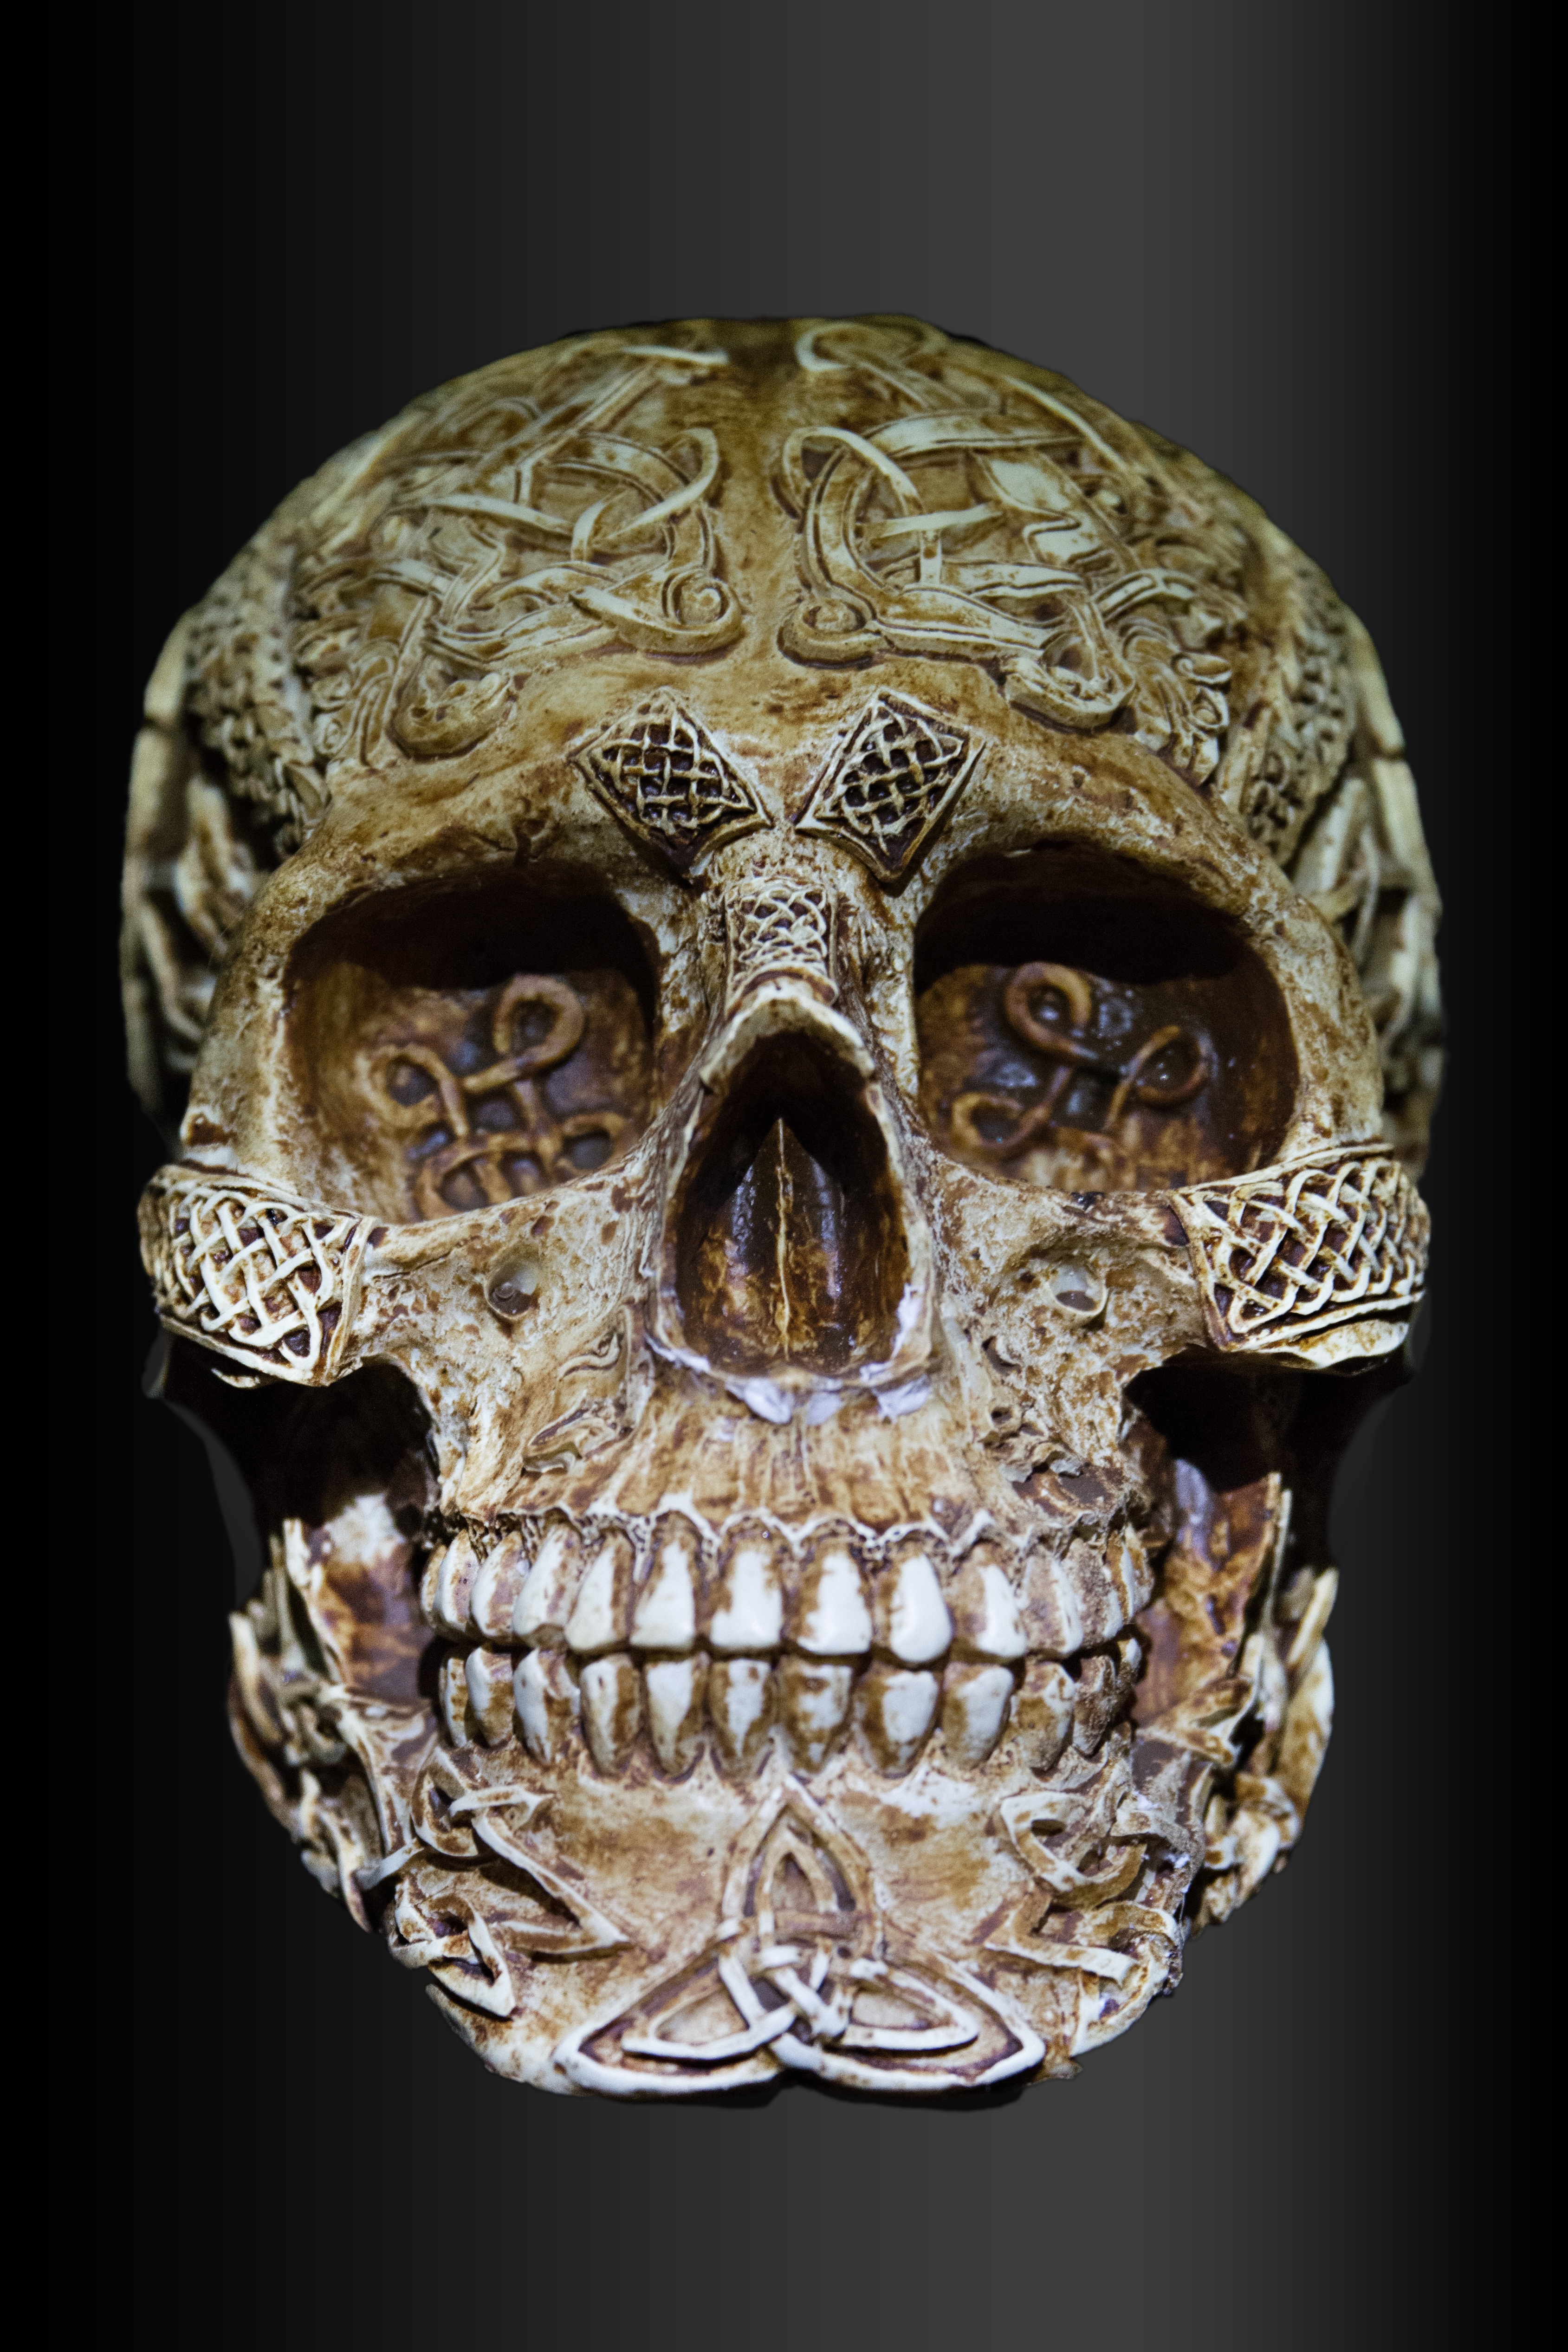
clothing, skull, headgear, bone, mask, head, costume, masque, skull and crossbones, celts, celtic skull